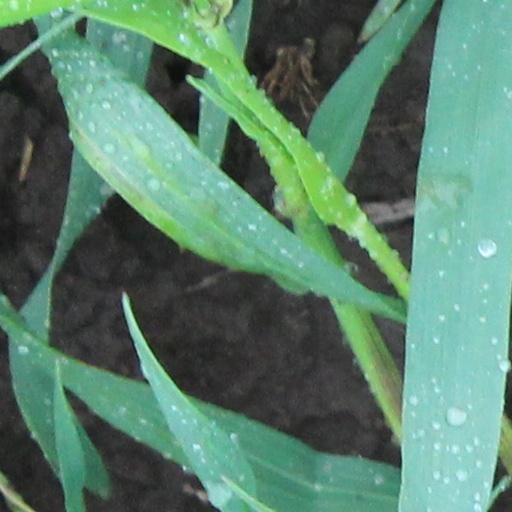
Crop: wheat